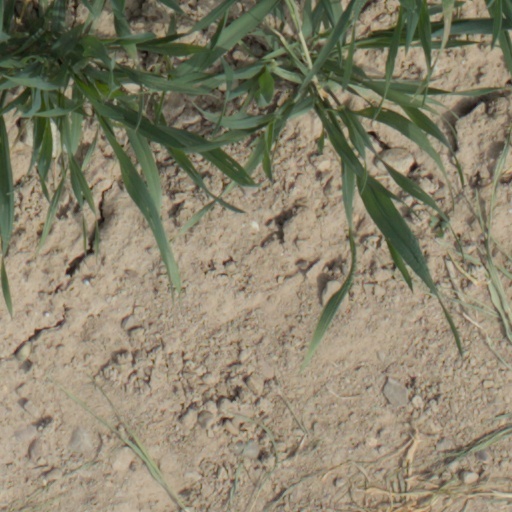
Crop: wheat